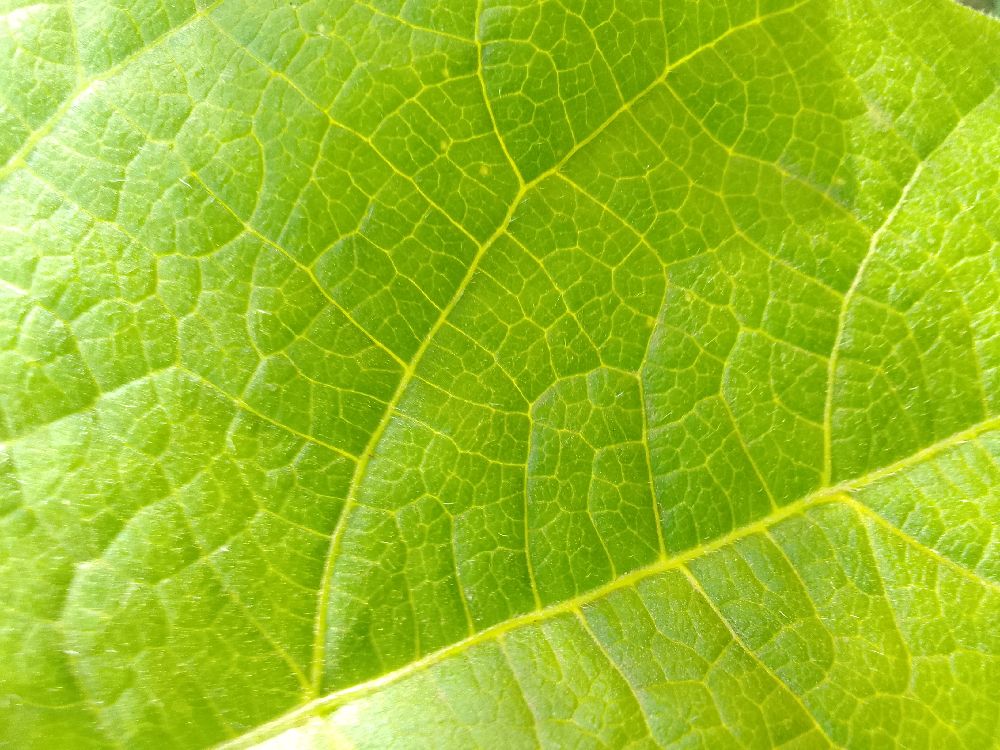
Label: healthy